Monmouth Rebellion

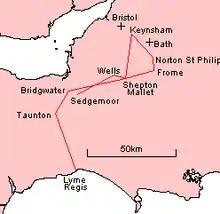
Route of Monmouth's army

Over the next couple of days volunteers arrived in Lyme offering to serve under Monmouth. By 15 June he had a force in excess of 1,000 men. On 13 June he lost two of his leading supporters when Dare and Fletcher disputed who should ride one of the best horses provided by local supporters. Fletcher shot and killed Dare and was then put under arrest and sent back to the frigate "Helderenberg". The next day, 40 cavalry and 400 foot soldiers, under the command of Lord Grey and Wade, moved on to the nearby town of Bridport, where they encountered 1,200 men from the local royalist Dorset militia. The skirmish ended in a Royalist victory, with the retreat of Grey and the cavalry followed by Wade with the foot soldiers. Many of the militiamen deserted and joined Monmouth's army. Following this confrontation, Lord Albemarle led a royalist force from Exeter towards the forces of the Duke of Somerset, who were approaching Lyme Regis from the opposite direction.